Edward's Plain–Dowse's Corner Historic District

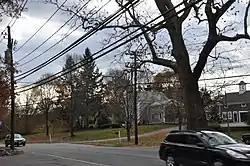
North Main Street near Dowse's Farm Stand

The Edward's Plain–Dowse's Corner Historic District is a predominantly residential historic district encompassing an area where light industrial activity took place from the late 18th century to the early 20th century. It extends along North Main Street between Eliot and Everett Streets in Sherborn, Massachusetts, and was listed on the National Register of Historic Places in 1986.